Hamada, Shimane

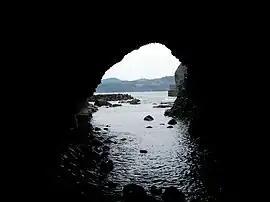
Iwami Tatami-ga-ura

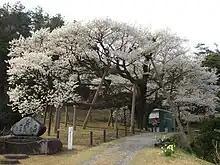
Approx. 600-year-old cherry tree in Misumi. An area of western Hamada.

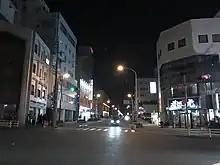
Downtown of Hamada city

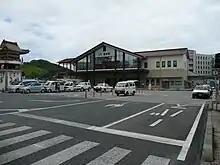
Hamada Station

Hamada is located in central Shimane, facing the Sea of Japan to the north and the Chugoku Mountains to the south.